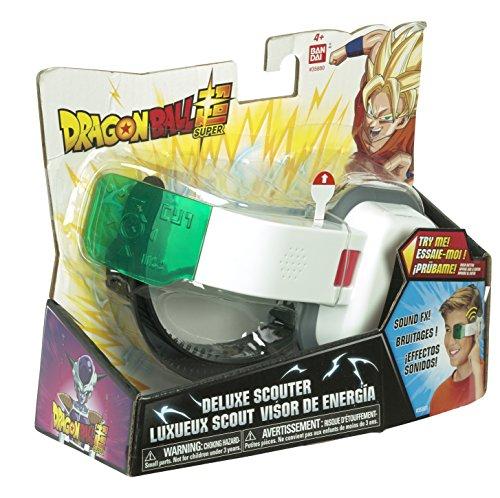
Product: Dragon Ball Super Deluxe Scouter with SFX & Green Lens Toy
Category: Toys & Games | Dress Up & Pretend Play | Pretend Play
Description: This Deluxe Scouter is faithfully reproduced in two styles; green or red lens.
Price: $22.74
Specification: ProductDimensions:6x5x7.5inches|ItemWeight:7ounces|ShippingWeight:7.2ounces(Viewshippingratesandpolicies)|DomesticShipping:ItemcanbeshippedwithinU.S.|InternationalShipping:ThisitemcanbeshippedtoselectcountriesoutsideoftheU.S.LearnMore|ASIN:B06Y2RSY8D|Itemmodelnumber:35883|Manufacturerrecommendedage:6-10years|Batteries:2LR44batteriesrequired.(included)